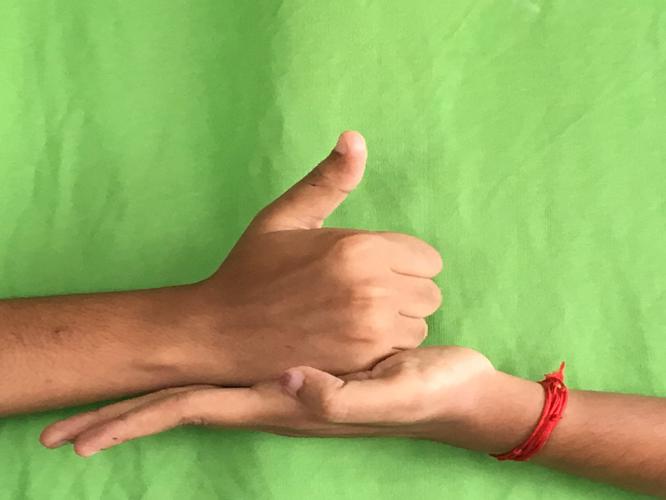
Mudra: Shivalinga
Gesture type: double_hand